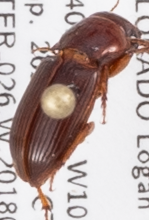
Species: Cratacanthus dubius
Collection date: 2018-07-26
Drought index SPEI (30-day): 0.188
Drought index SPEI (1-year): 0.248
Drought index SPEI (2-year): -0.362